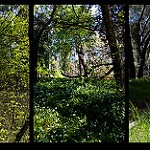
Label: forest